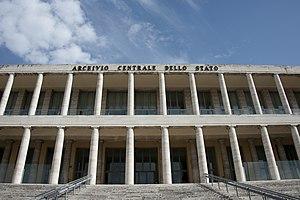
Les Archives centrales de l’État sont les Archives nationales de l'Italie. Elles ont été créées en 1875 sous le nom d'Archives du royaume, mais elles n'étaient pas alors distinctes des Archives d'État de Rome, créées en 1871 pour gérer les archives de l'État pontifical dont le nouveau royaume d'Italie se trouvait possesseur.